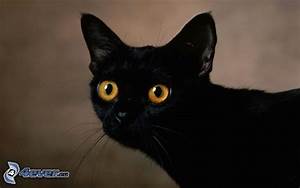
Label: gatto